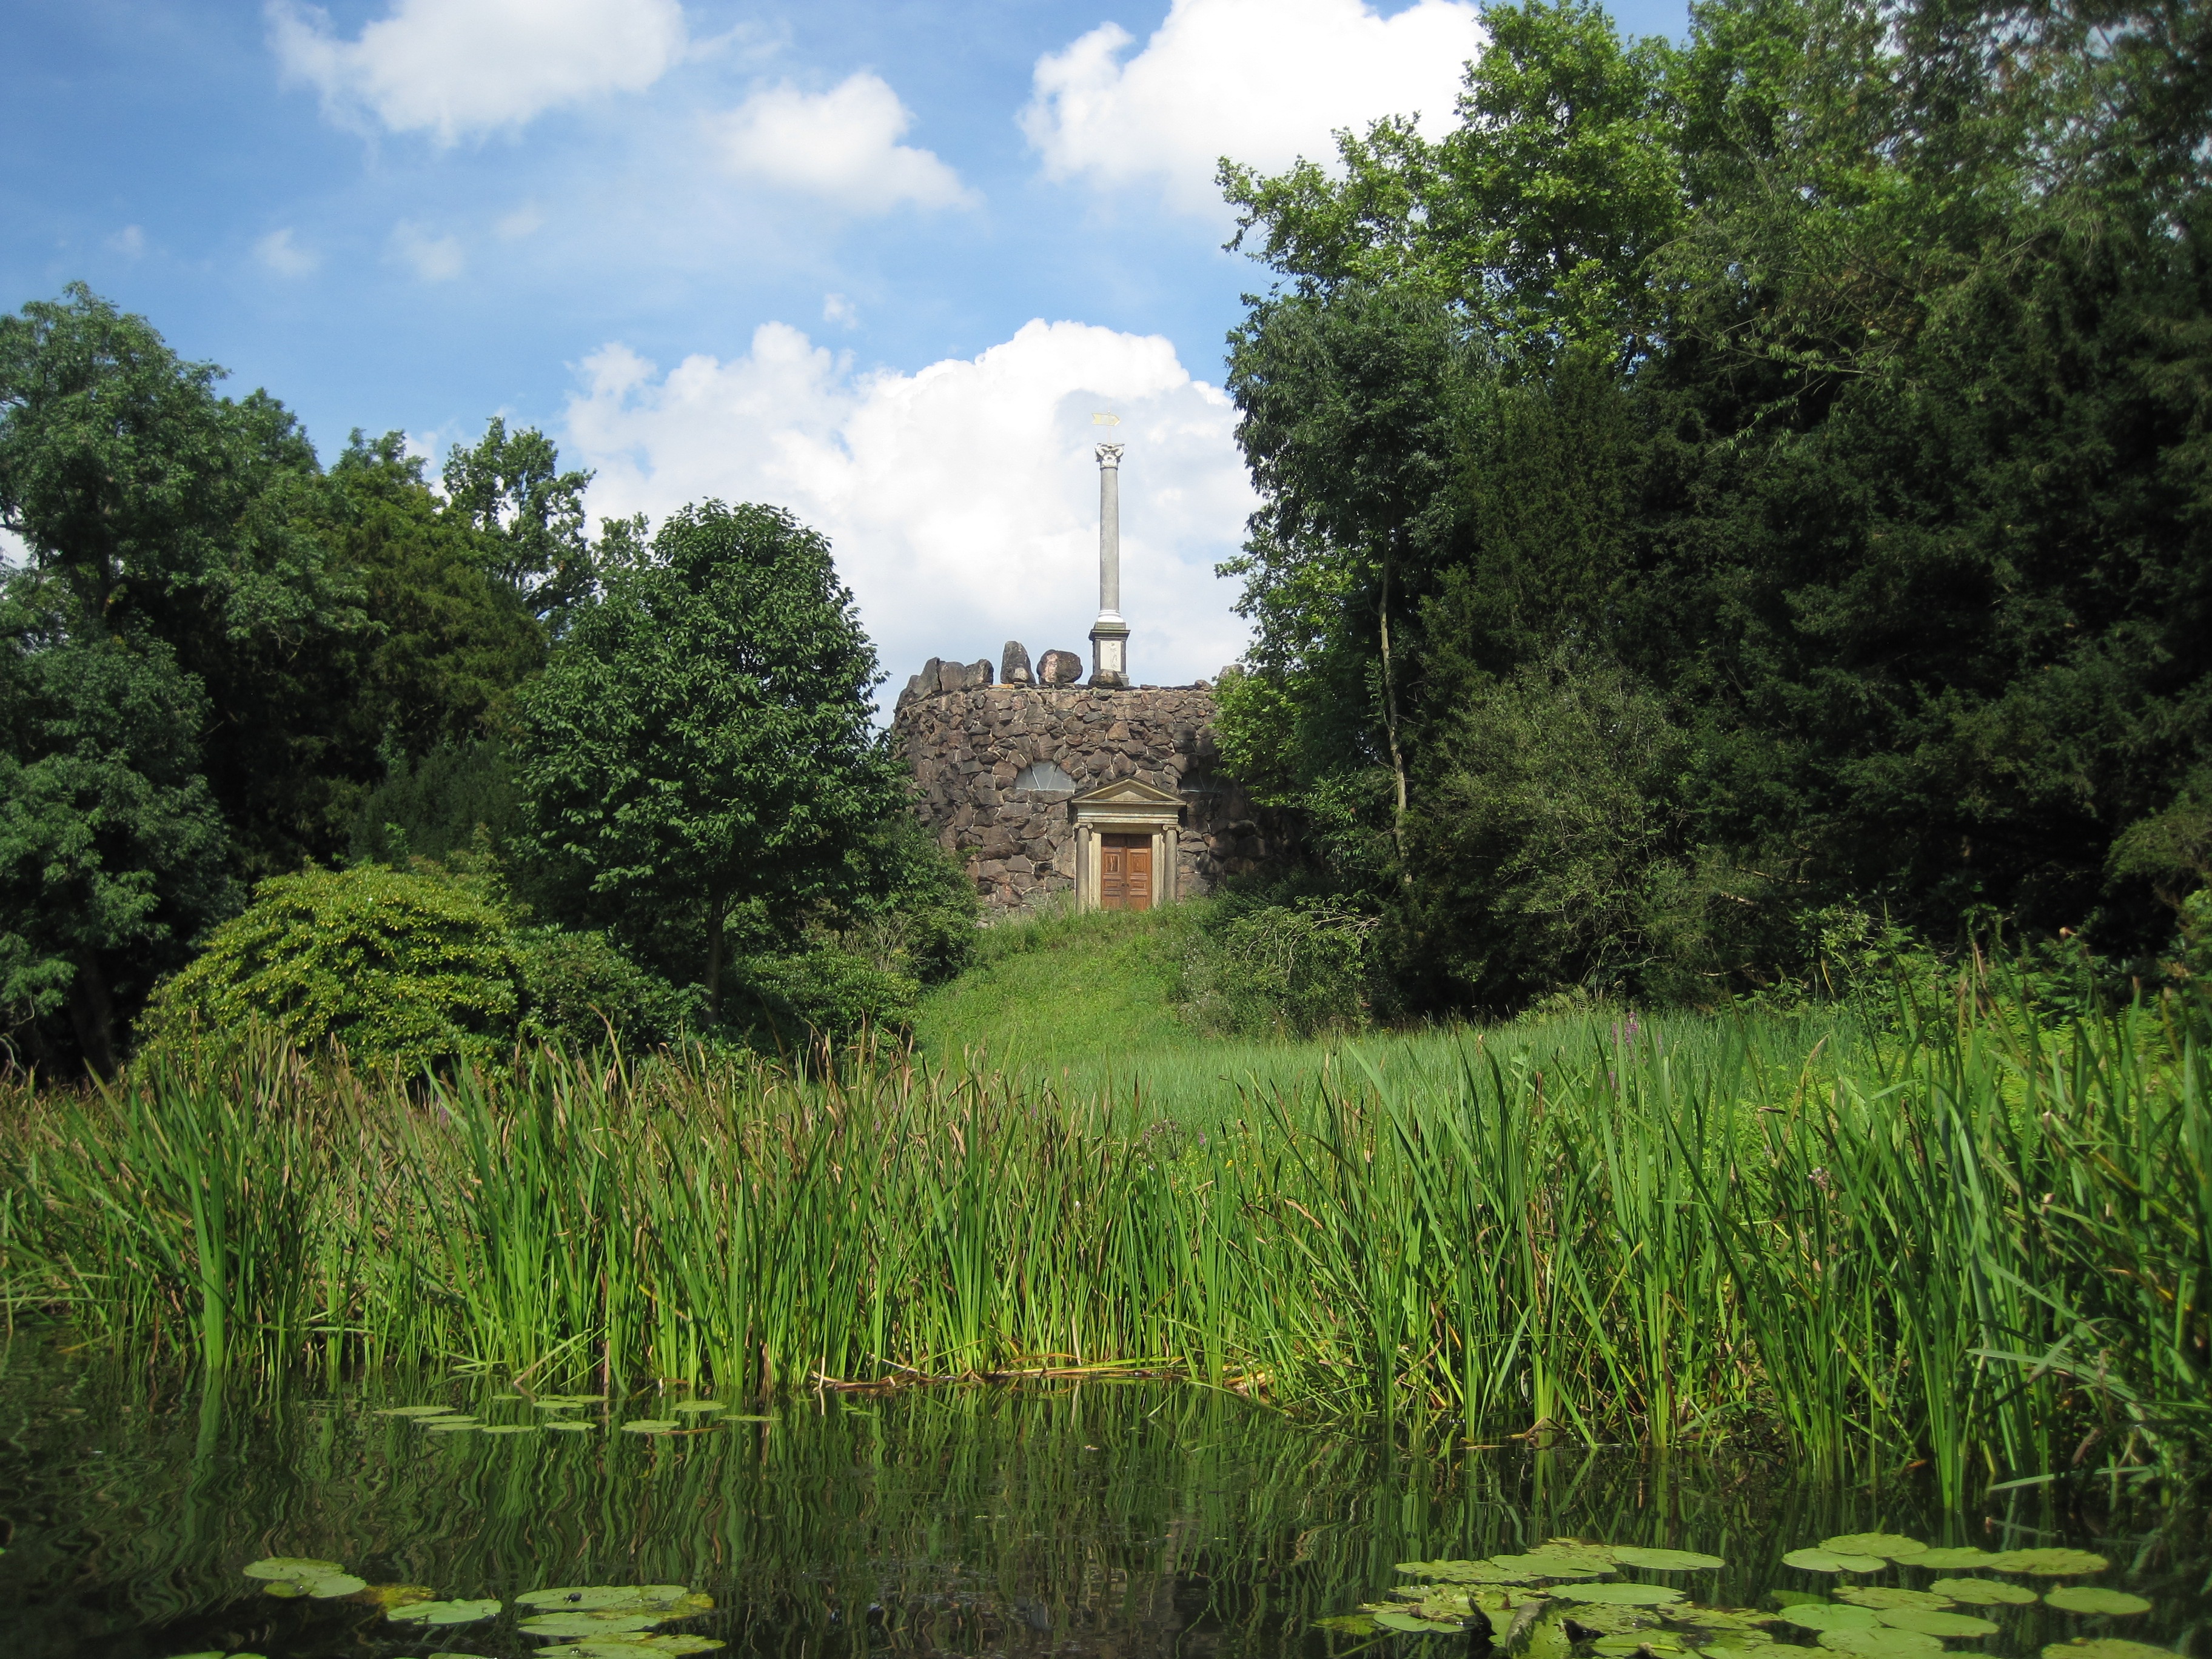
water, nature, lawn, meadow, flower, pond, green, jungle, garden, world heritage, wetland, ecosystem, rural area, saxony anhalt, w rlitz